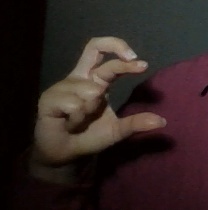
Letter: thal